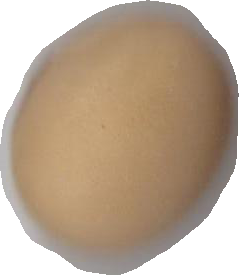
Variety: Anjasmoro